Australian rules football in the Riverina

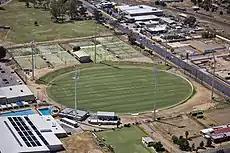
Robertson Oval Wagga, from the air, is one of the larger RFNL venues

In 1944, rugby league authorities from Sydney began a campaign to oust Australian rules from the Riverina, and were successful in having it banned from public schools in Albury, Wagga, and Junee to be replaced by Rugby League. The move was in part an effort to expand rugby league into Victoria. Rugby League successfully held schoolboy carnivals in Junee aimed at growing further south. However Victoria began directing funds to help the game survive. By 1947, the code began making a comeback in Narrandera, where rugby league had taken over. By 1951, however it was once again under threat in Junee, Leeton, Griffith and Wagga. However, in 1953, Australian Football was once again declared the most popular code in the region with huge crowds and gate takings across the northern Riverina including Leeton, Griffith, Narrandera and Culcairn.